Ruby

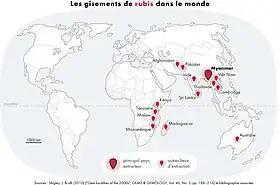
The main ruby-producing countries

Ruby is a pinkish-red-to-blood-red-colored gemstone, a variety of the mineral corundum (aluminium oxide). Ruby is one of the most popular traditional jewelry gems and is very durable. Other varieties of gem-quality corundum are called sapphires; given that the rest of the corundum species are called as such, rubies are sometimes referred to as "red sapphires".